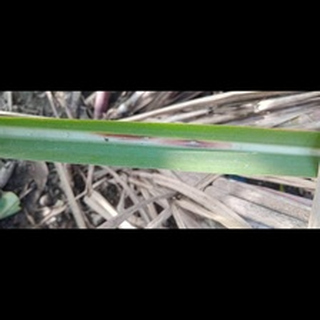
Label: sugarcane_red_rot